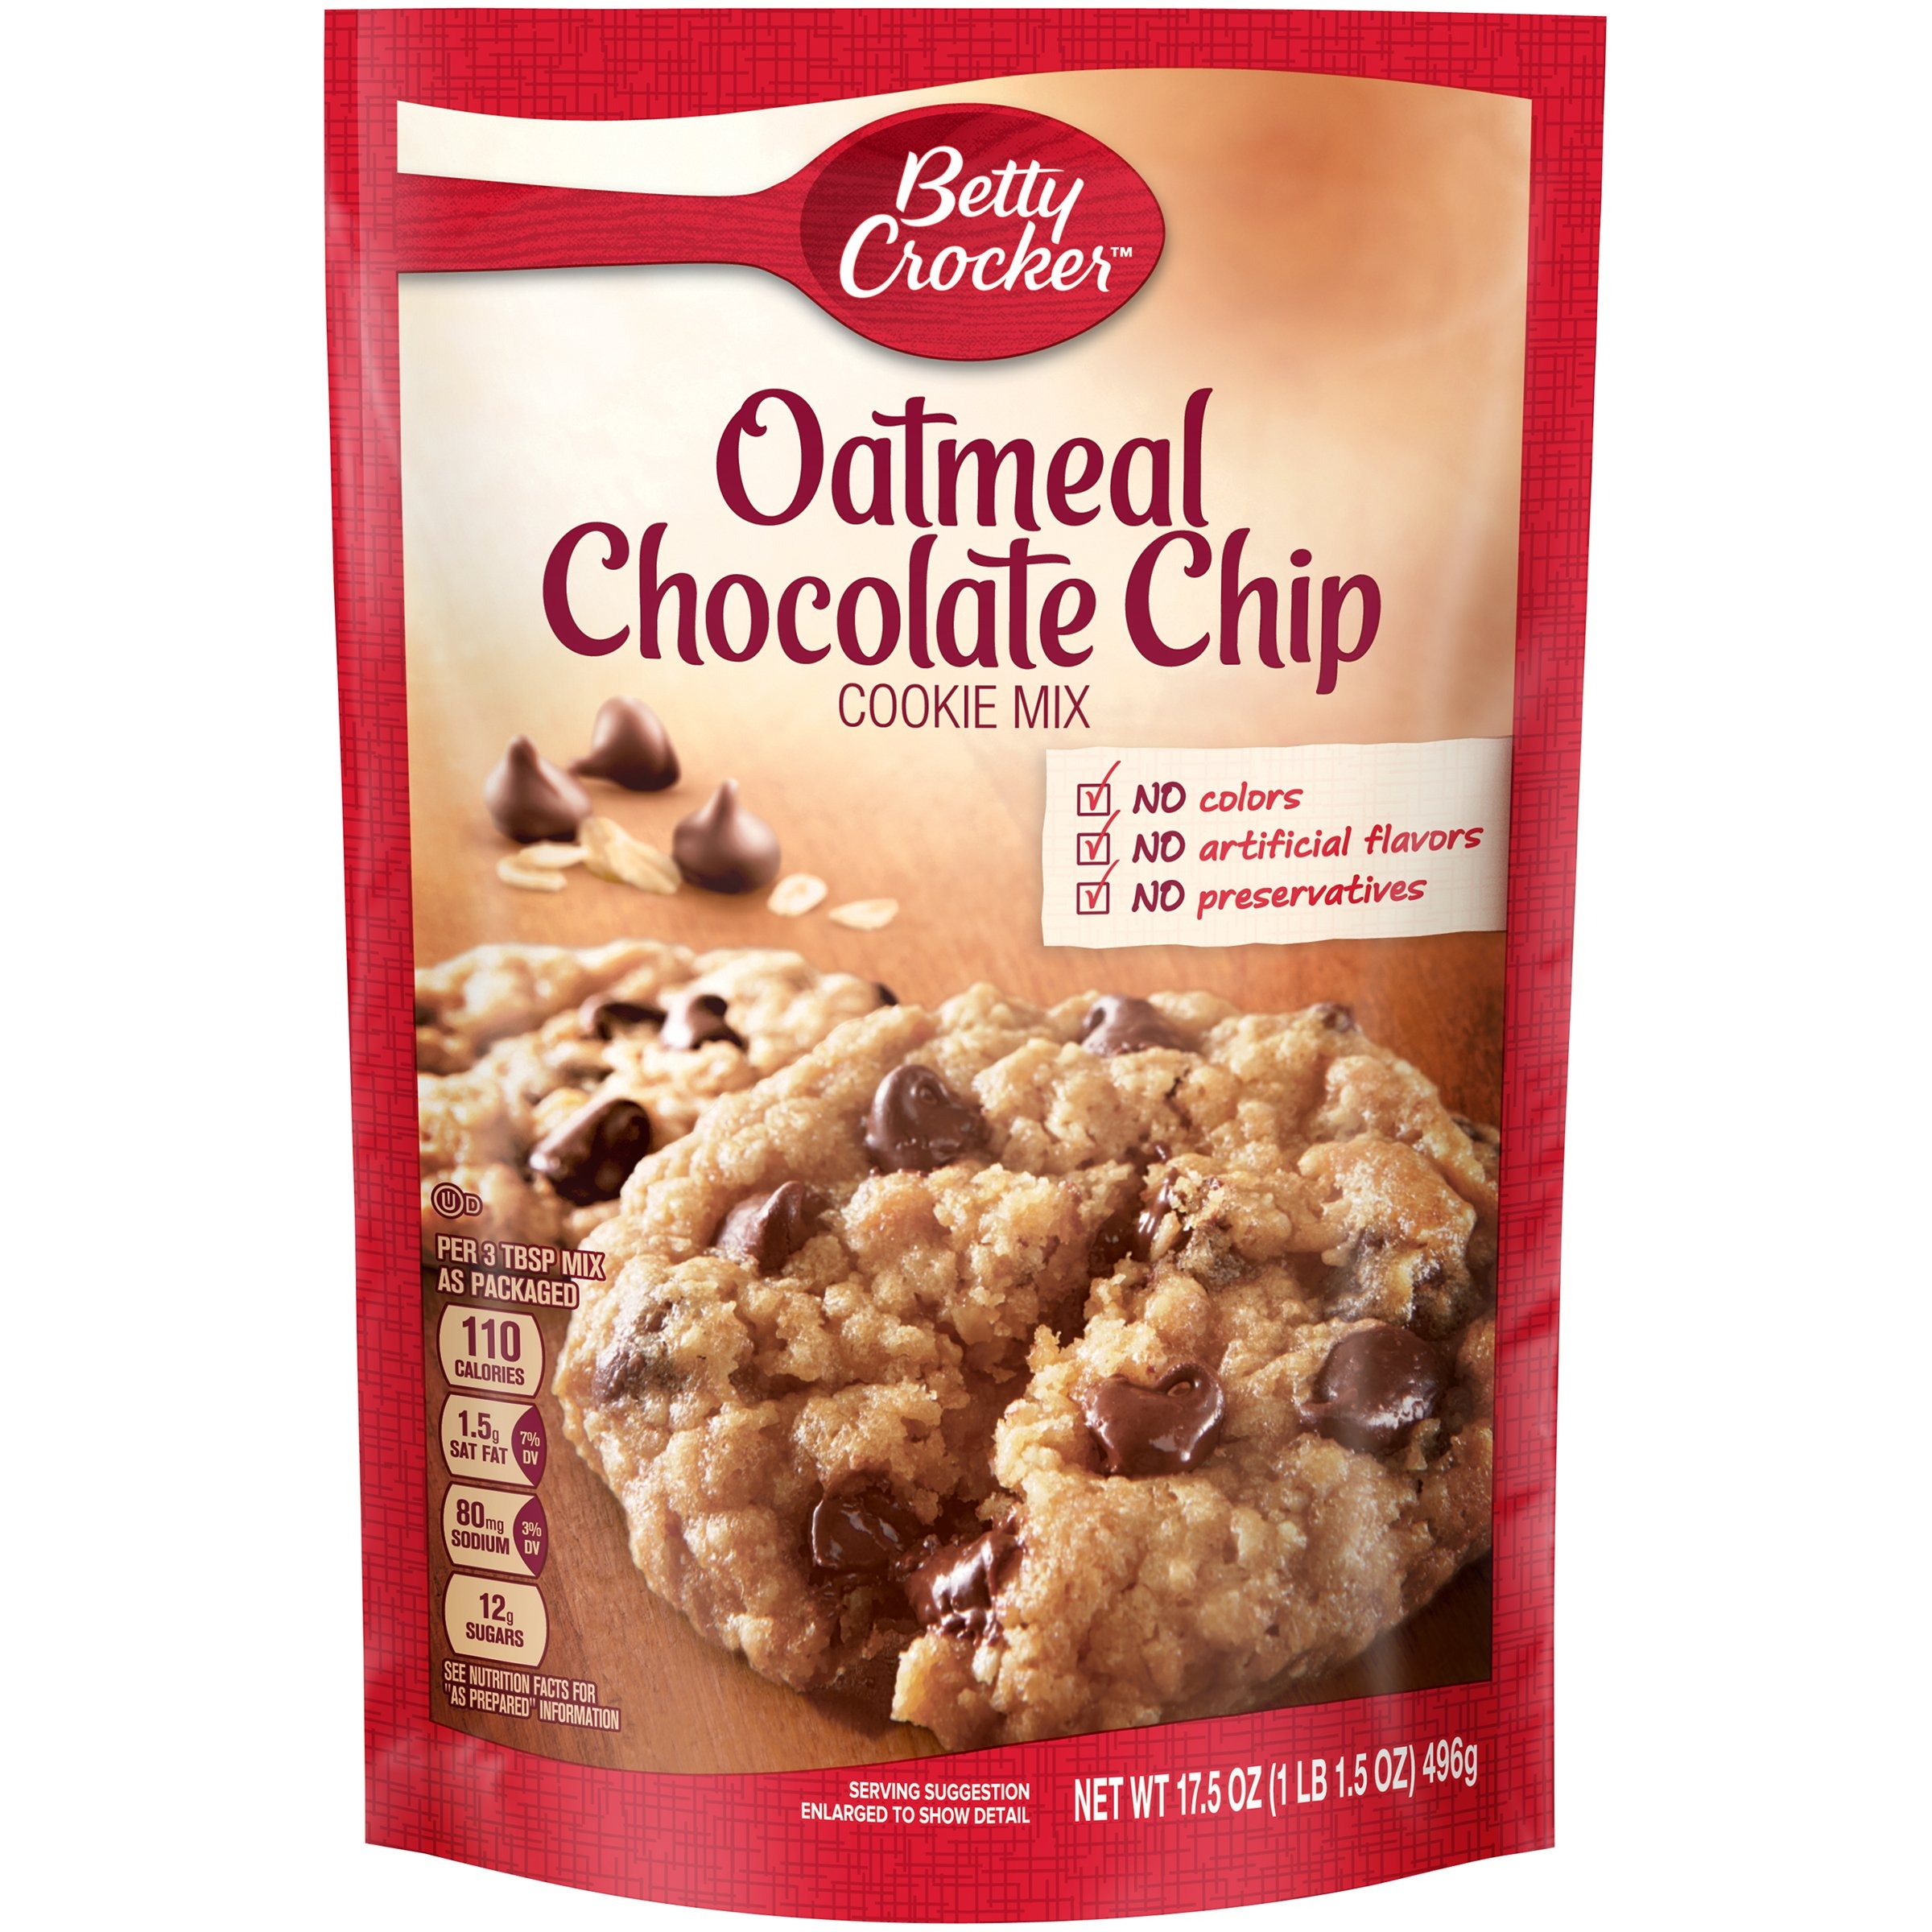
Item Name: Betty Crocker Cookie Mix Oatmeal Chocolate Chip 17.5 oz Pouch
Bullet Point 1: No Colors
Bullet Point 2: No Artificial Flavors
Bullet Point 3: No Preservatives
Bullet Point 4: The Red Spoon is my promise of great taste, quailty, and convenience. This is a product you and your family will enjoy. I guarantee it. - Betty Crocker
Value: 17.5
Unit: Ounce

Price: 3.49